Scotland in the Wars of the Three Kingdoms

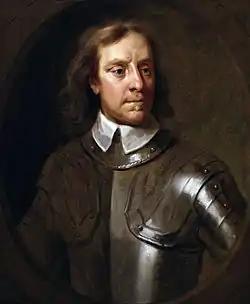
Oliver Cromwell. When the Covenanters' alliance with the English Parliament broke down, Cromwell invaded Scotland and conquered the country

Ironically, no sooner had the Covenanters defeated the Royalists at home than they were negotiating with Charles I against the English Parliament. The Covenanters could not get their erstwhile allies to agree on a political and religious settlement to the wars, failing to get Presbyterianism established as the official religion in the Three Kingdoms and fearing that the Parliamentarians would threaten Scottish independence. Many Covenanters feared that under Parliament, "our poor country should be made a province of England." A faction of the Covenanters known as the Engagers, led by the Duke of Hamilton, therefore sent an army to England to try to restore Charles I in 1648. However, it was routed by Oliver Cromwell's New Model Army at the battle of Preston and annihilated at the battle of Winwick. This intervention on behalf of the King caused a brief civil war within the Covenanting movement. The most hardline Presbyterians under the Earl of Argyll rebelled against the main Scottish army under David Leslie. The two factions came to blows at the Battle of Stirling in September 1648, before a peace was hastily negotiated.